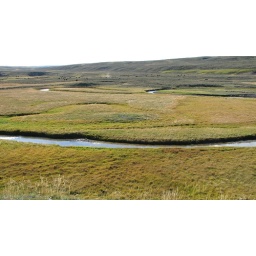
River and yellow ground and baffalos in Yellowstone